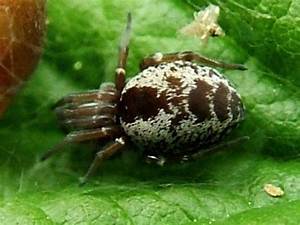
Label: spider